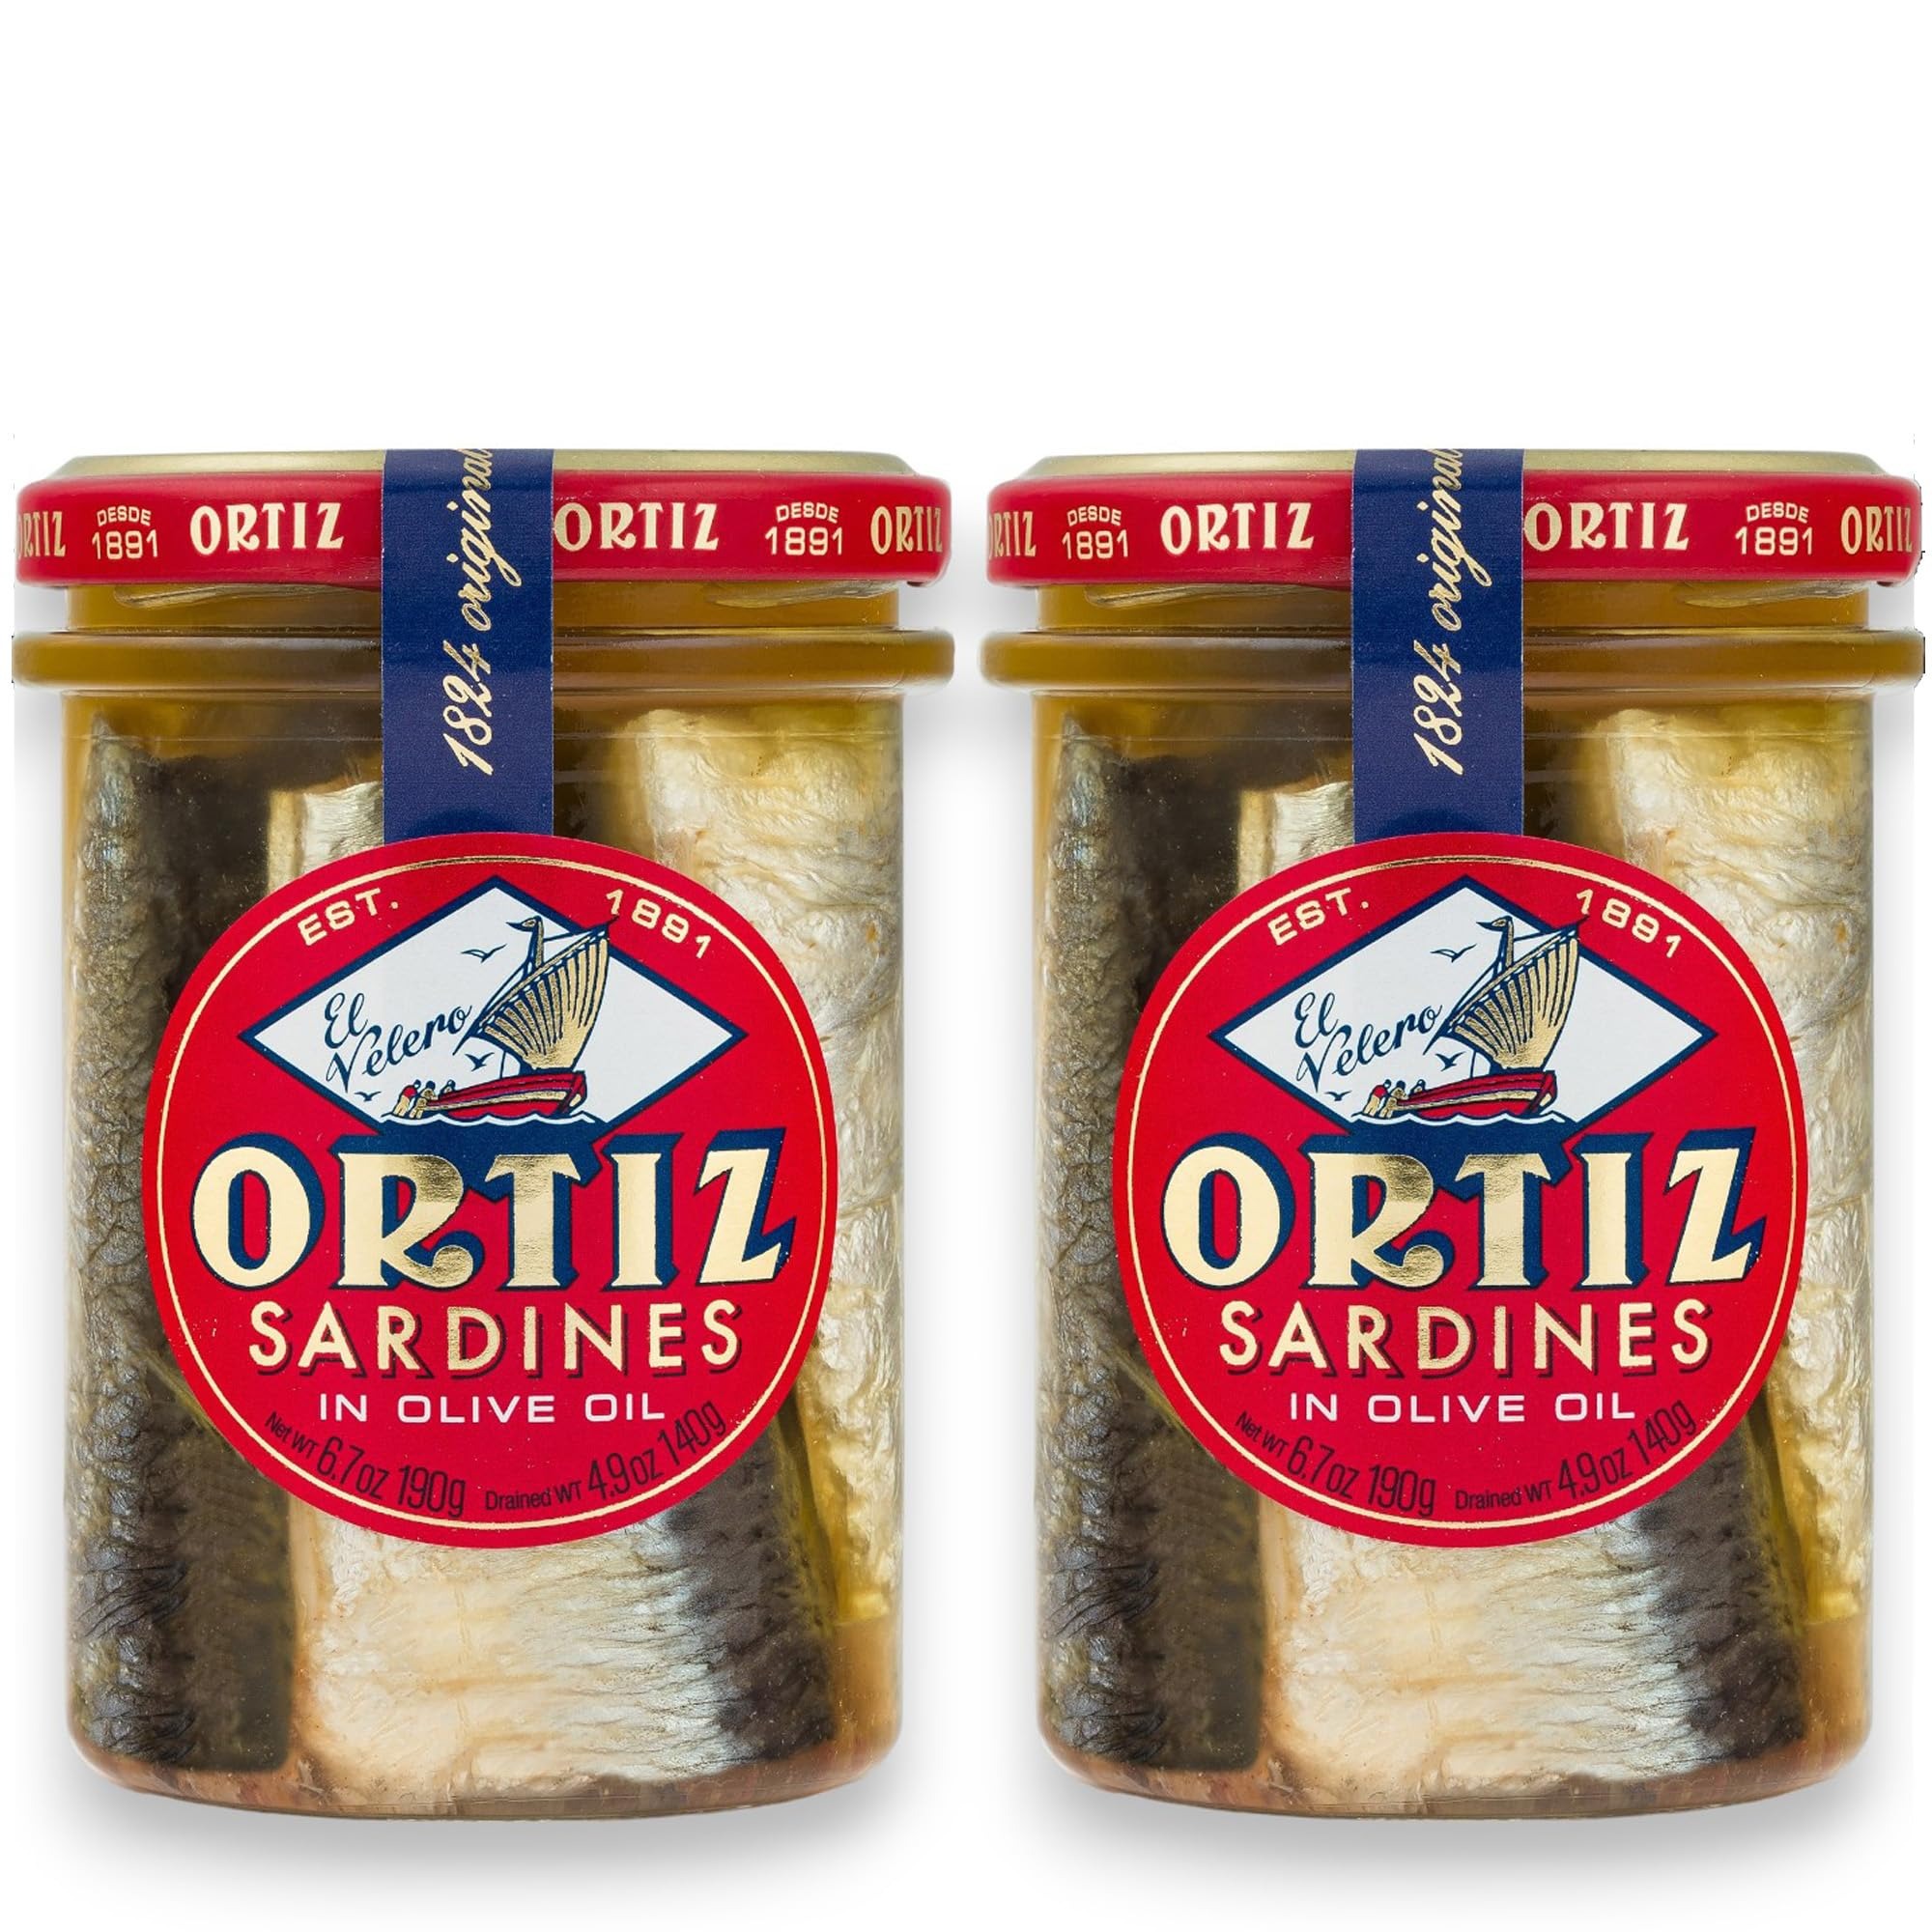
Item Name: Ortiz Sardines A la Antiqua 'Old Style', Moist and Tender, Wild Caught in Spain and Hand-Packed in Premium Extra Virgin Olive Oil, Enjoy in Salads, Sandwiches and on Toast, 6.7oz Jar (Pack of 2)
Bullet Point 1: SARDINES IN OLIVE OIL: Enjoy premium quality sardines that take a quick lunch from modest to marvelous. Generous in size, smooth in texture, and full of flavor, Ortiz sardines in olive oil are the best you’ll ever taste.
Bullet Point 2: QUALITY YOU CAN TASTE: Ortiz sardines in olive oil are so much better than sardines in water, or even other brands of sardines canned in olive oil. The difference is an outcome of our traditional fishing and packaging methods, which are better for the environment, and for you. Caught sustainable, prepared with classic Spanish technique, and packed in high quality olive oil, our sardines melt in your mouth with an unparalleled buttery smoothness and rich flavor.
Bullet Point 3: HEALTHY, CONVENIENT & VERSATILE: Packed with protein and omega-3 fatty acids, sardines are a wonderful addition to your diet. When canned in olive oil, sardines are also very convenient, with a long shelf-life (you may want to keep them intentionally as they get better with age!) For a delicious, healthy breakfast or lunch, just serve our sardines on lightly toasted bread, with a drizzle of the olive oil.
Bullet Point 4: BROUGHT TO YOU FROM SPAIN: Ortiz sardines are caught in the Cantabrian Sea, off the northern coast of Spain. To ensure you get sardines of the highest quality, the fish are wild-caught during the natural fishing season, then hand cleaned and briefly fried over in olive oil, before packaging.
Bullet Point 5: CONSERVAS ORTIZ: For over 130 years, our family-run company has been bringing you superior canned fish, distinguished by its exceptional flavor and texture. Our commitment to traditional, ecologically friendly fishing and handling techniques ensures your product is as authentically tasty as it was all those years ago.
Product Description: Ortiz Sardines in Olive Oil, 6.7 oz. Jar 2 Pack | Spanish Old Style Sardines ‘A la Antigua', Skin On | Sardines in Olive Oil, Wild Caught [6.7 oz. Each]
Value: 13.4
Unit: Ounce

Price: 9.54